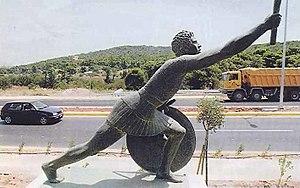
Phidippidès ou Philippidès est un Athénien célèbre pour un exploit à la course qu'il aurait effectué après la bataille de Marathon lors de la première guerre médique en 490 av. J.-C..